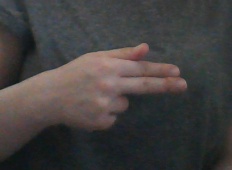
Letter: ghain